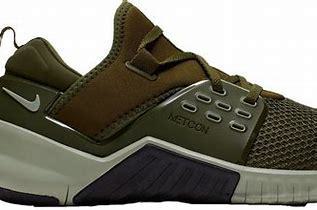
Brand: Nike
Model: Free X Metcon 2